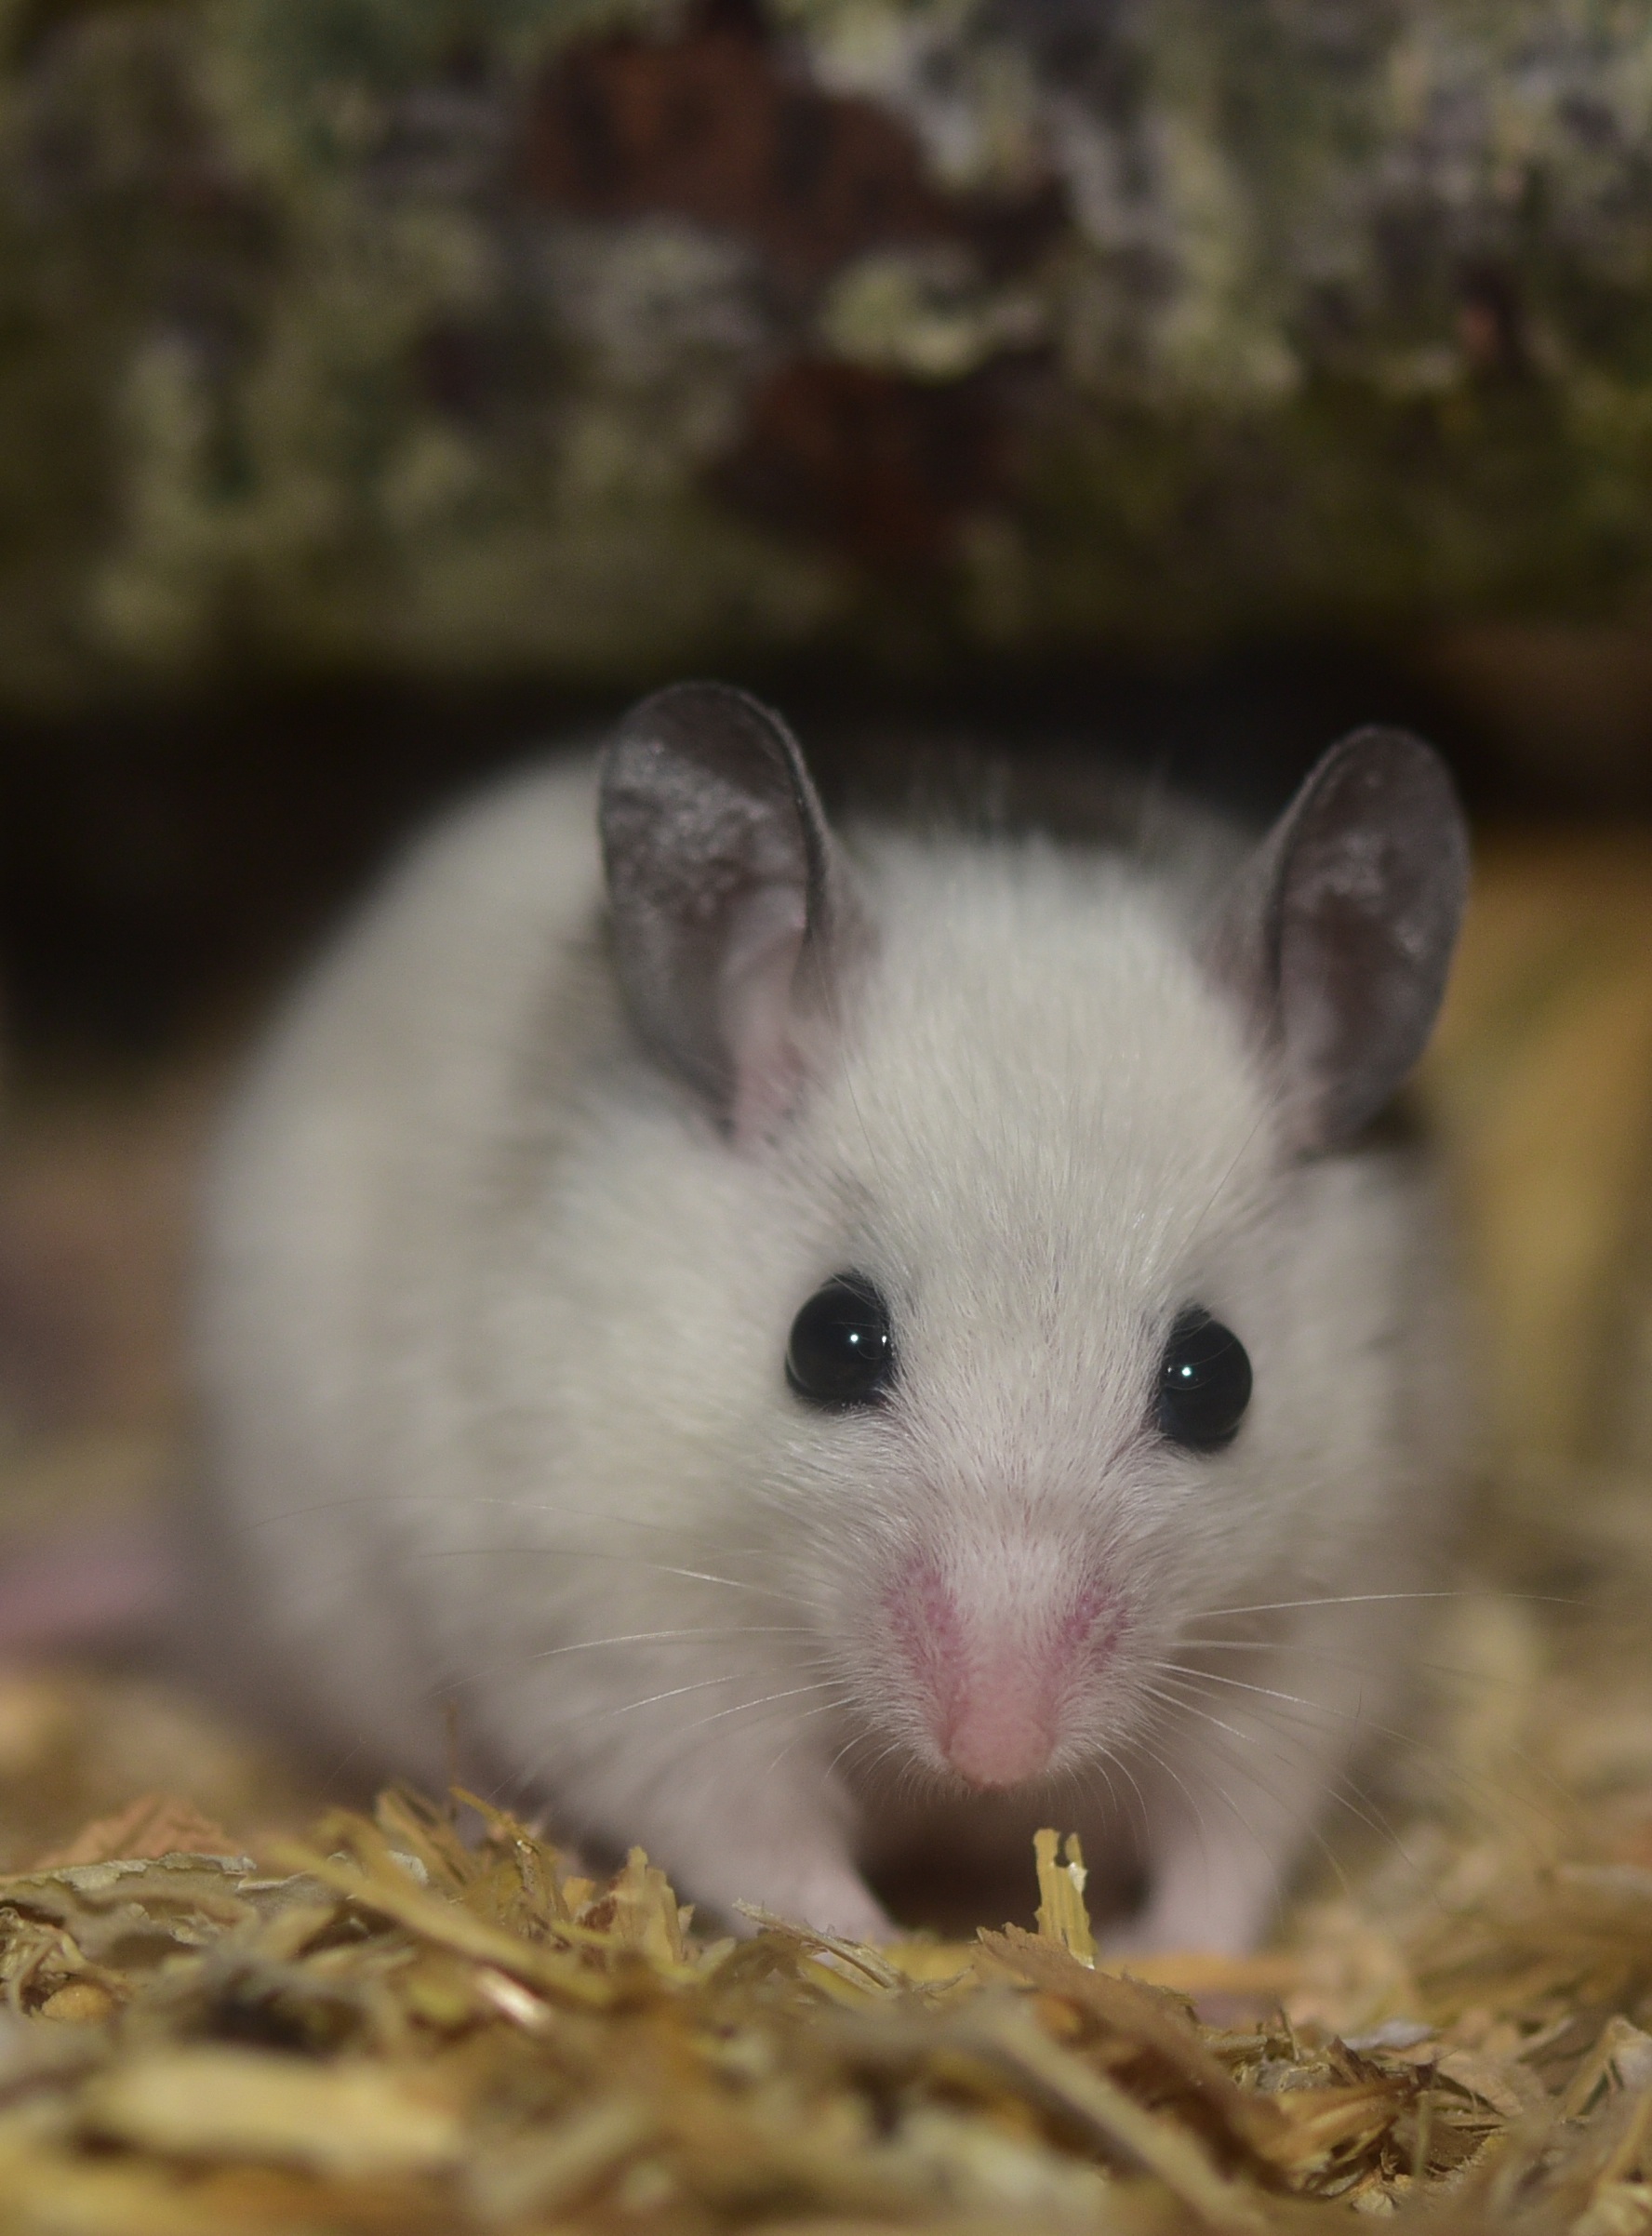
mouse, animal, waiting, relax, mammal, rest, hamster, rodent, fauna, rat, whiskers, vertebrate, lying, relaxed, animal portrait, rest pause, lazing around, gerbil, motionless, mastomys, muroidea, muridae, persisting